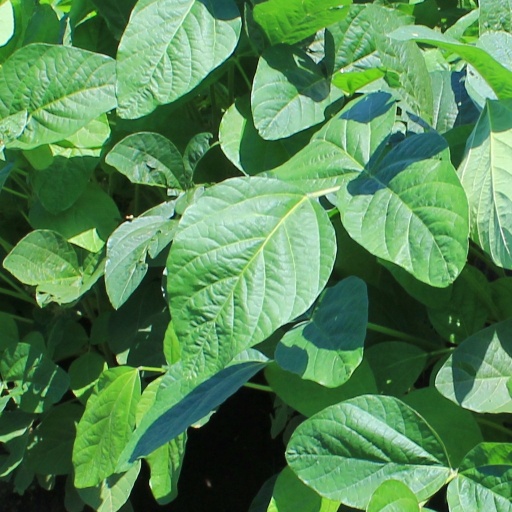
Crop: soybean